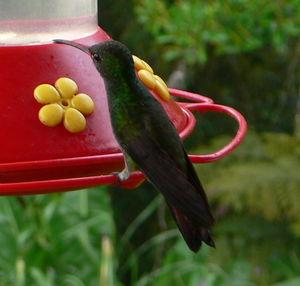
Ariane est le nom que la nomenclature aviaire en langue française donne à 33 espèces d'oiseaux qui, soit constituent un seul genre, Amazilia, soit constituent 4 genres : Agyrtria, Amazilia, Polyerata et Saucerottia plus une partie du genre Leucippus. Tous ces genres appartiennent à la famille des Trochilidae, ordre des Apodiformes.